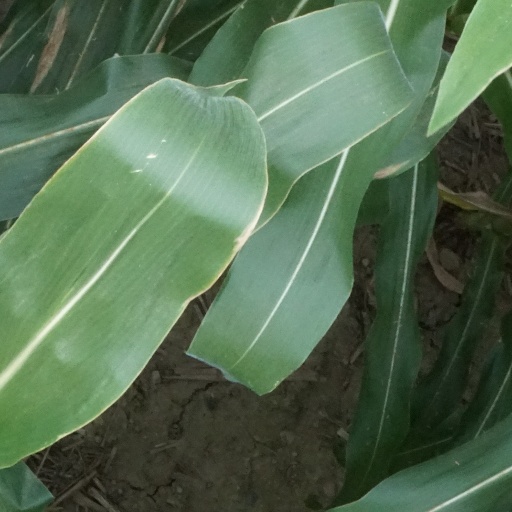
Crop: maize; corn